Electric motor

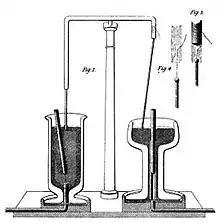
Faraday's electromagnetic experiment, 1821, the first demonstration of the conversion of electrical energy into motion

Before modern electromagnetic motors, experimental motors that worked by electrostatic force were investigated. The first electric motors were simple electrostatic devices described in experiments by Scottish monk Andrew Gordon and American experimenter Benjamin Franklin in the 1740s. The theoretical principle behind them, Coulomb's law, was discovered but not published, by Henry Cavendish in 1771. This law was discovered independently by Charles-Augustin de Coulomb in 1785, who published it so that it is now known by his name. Due to the difficulty of generating the high voltages they required, electrostatic motors were never used for practical purposes.